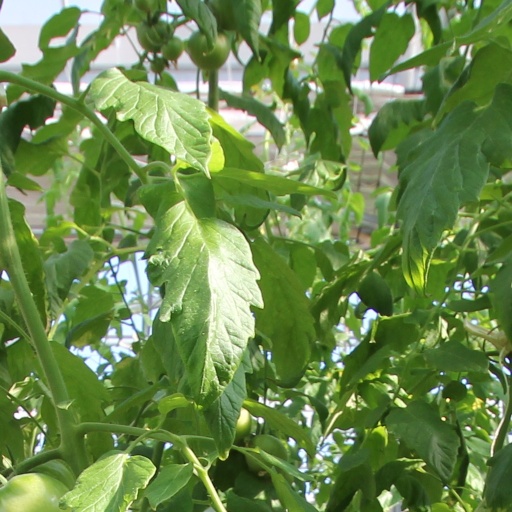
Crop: tomato